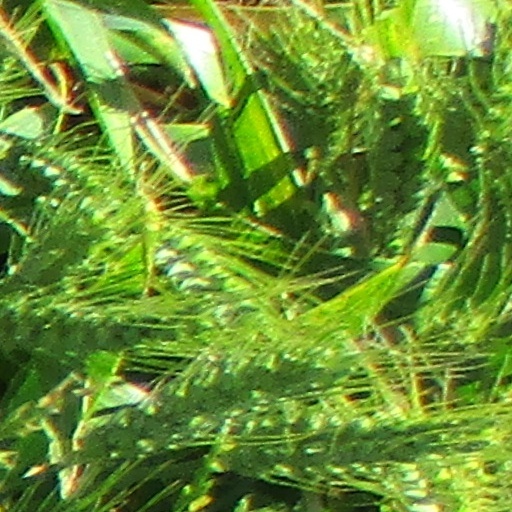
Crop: wheat